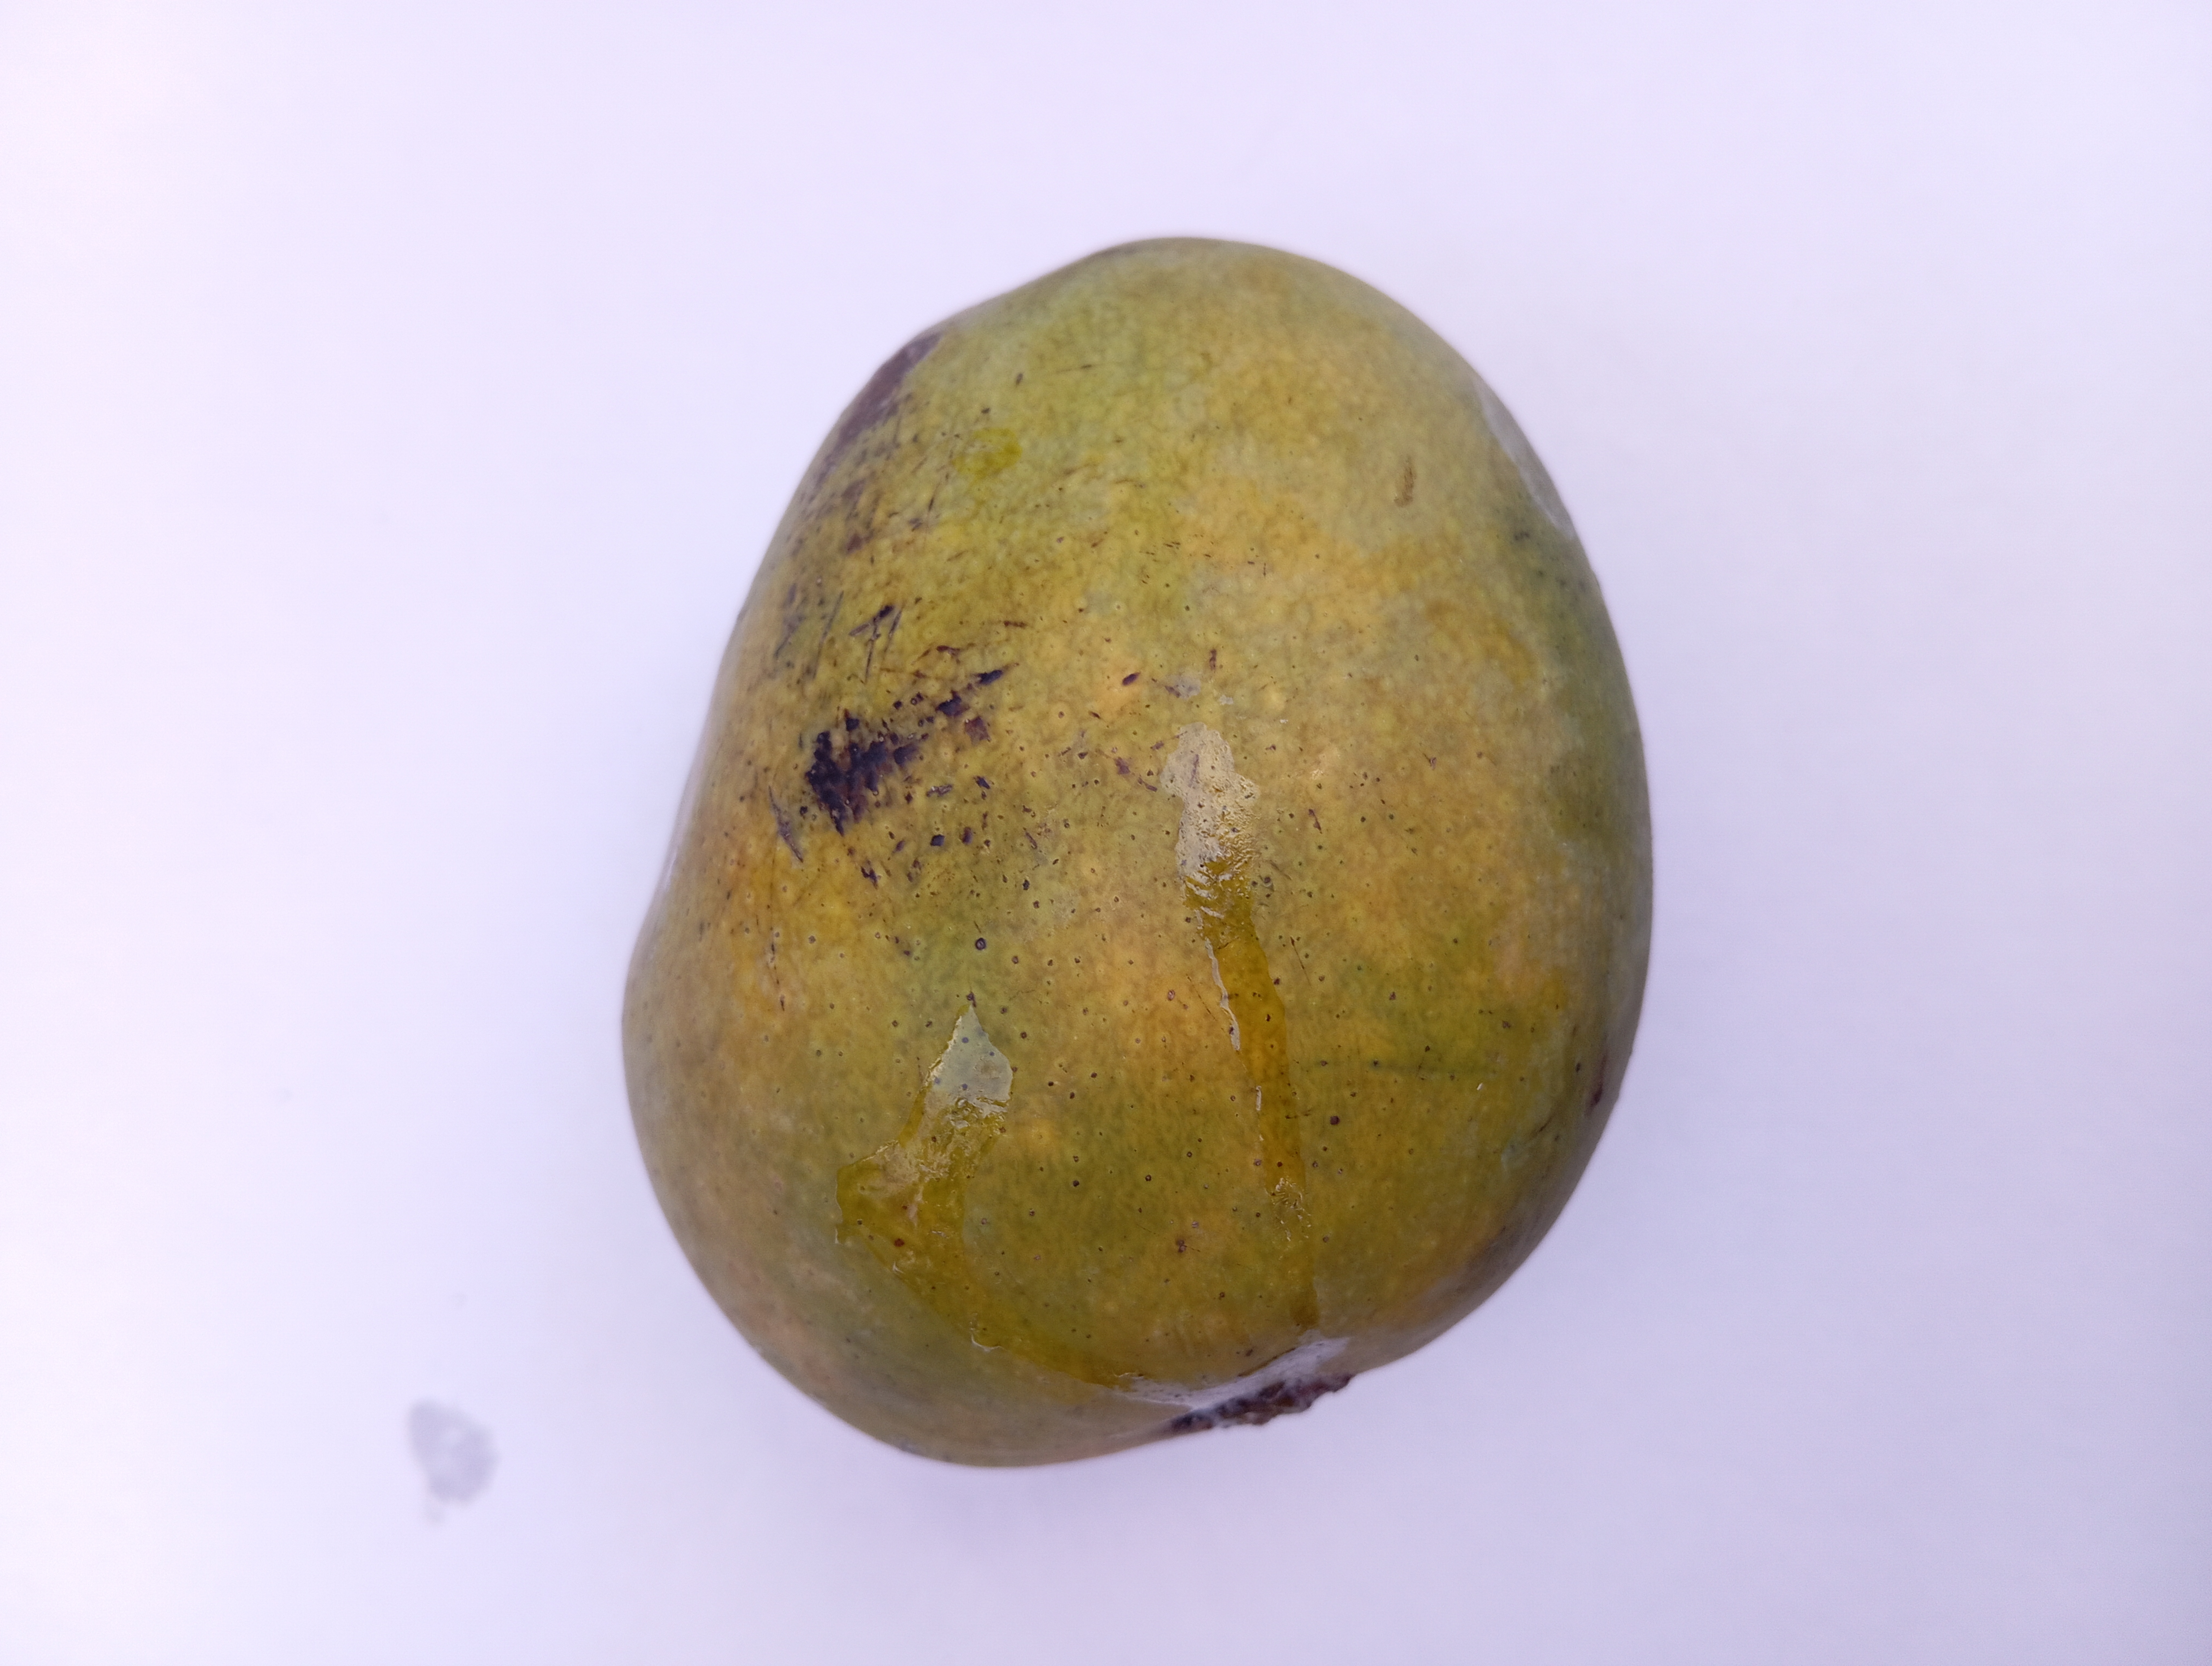
Mango variety: Himsagar